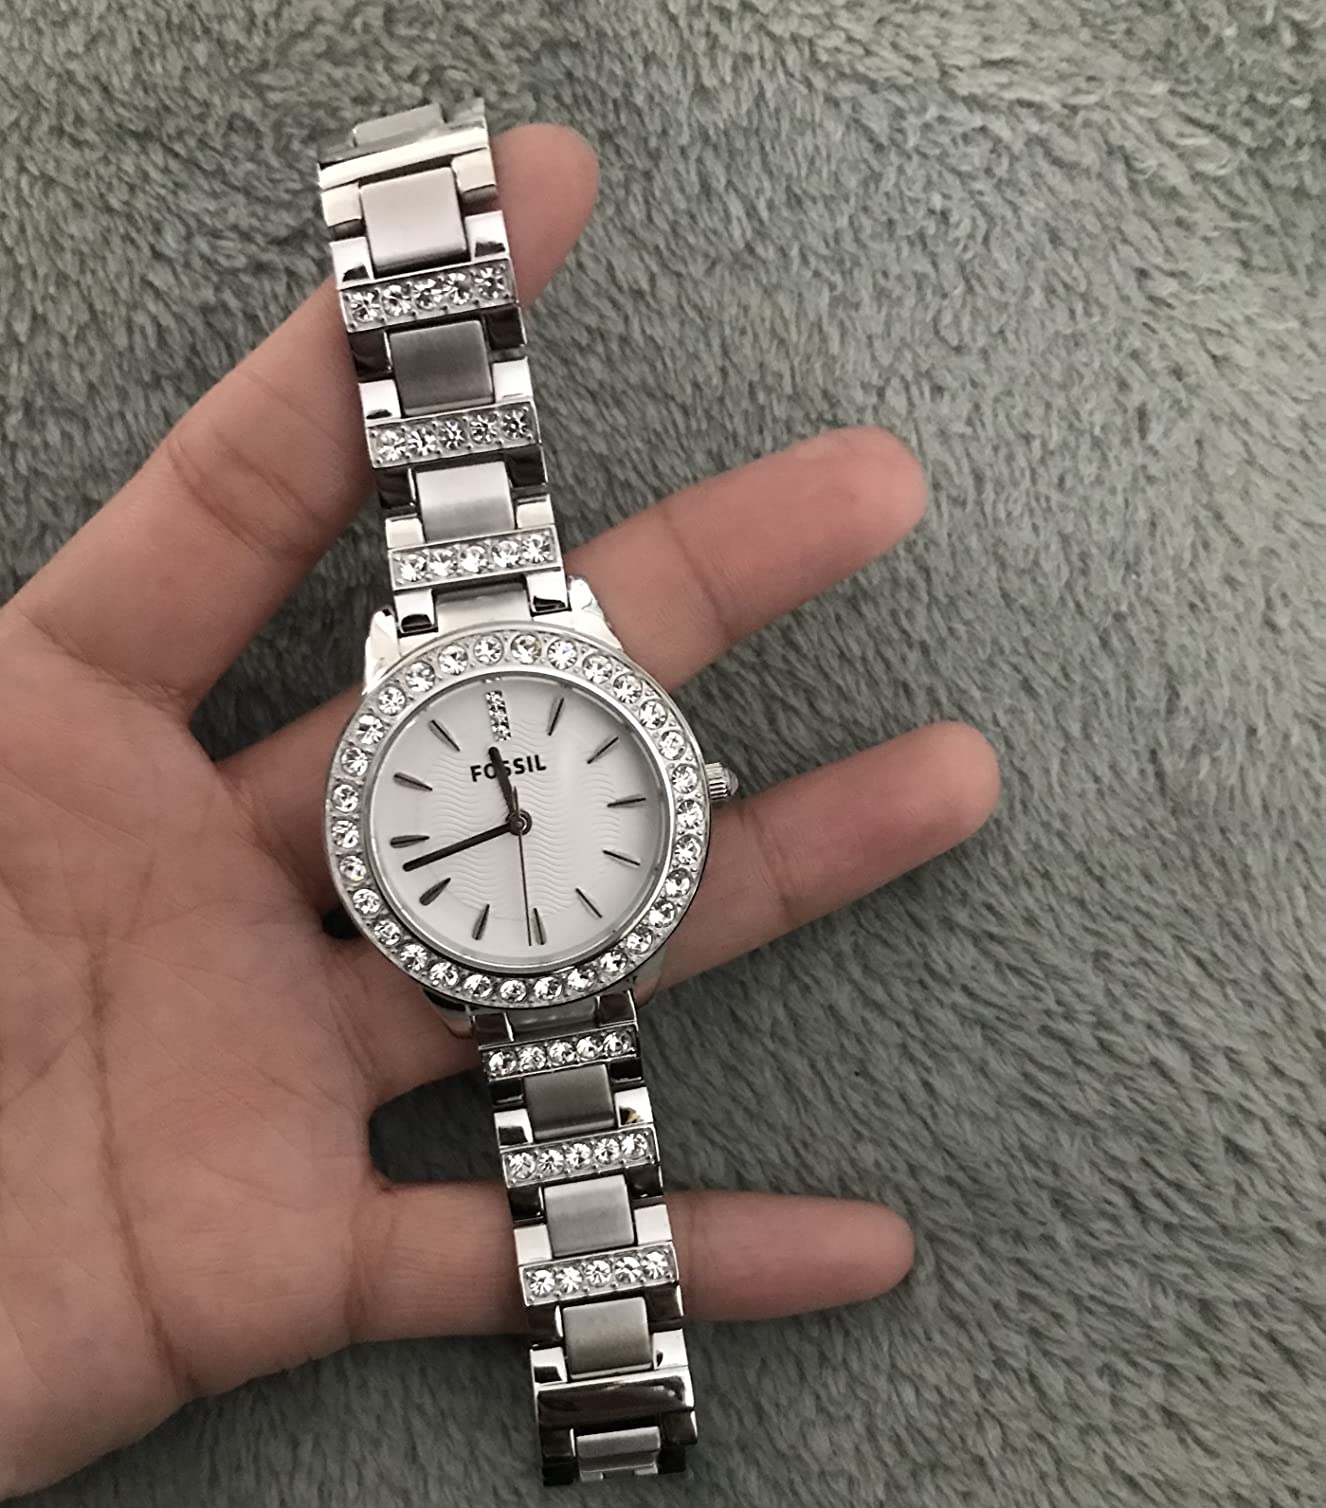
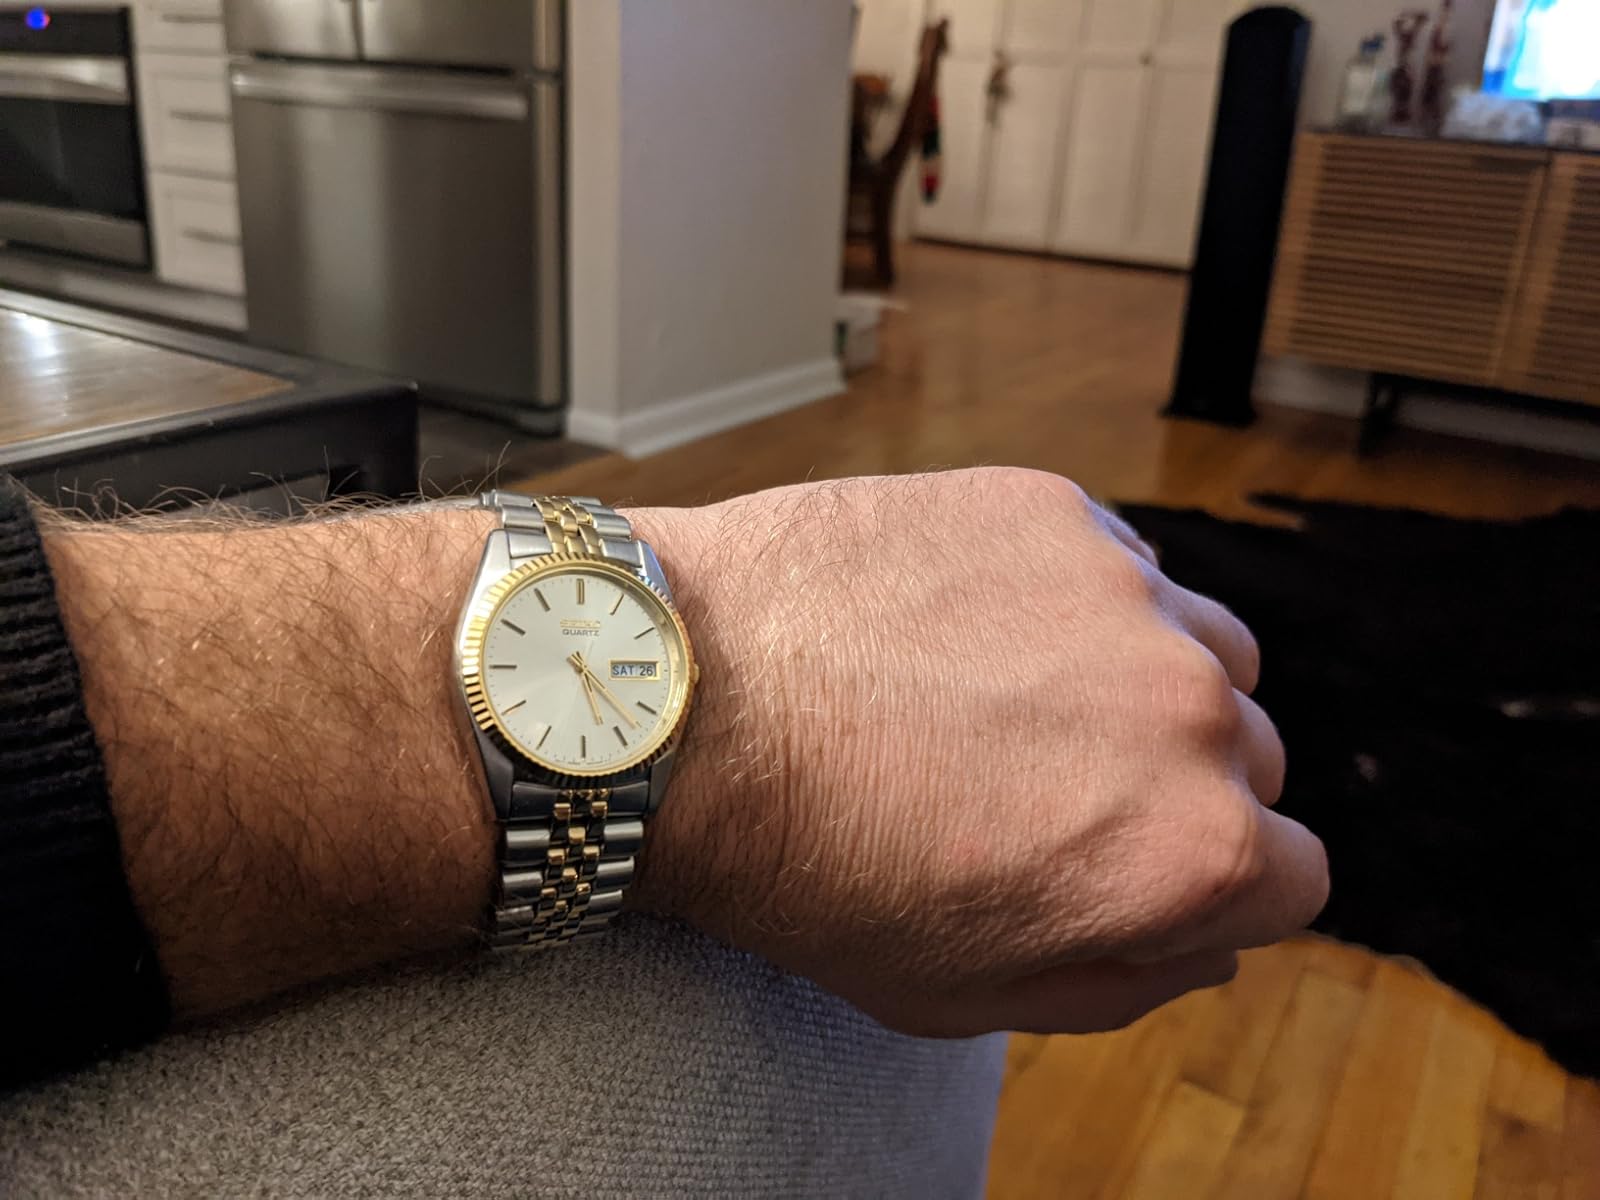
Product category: accessories_watch
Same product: no